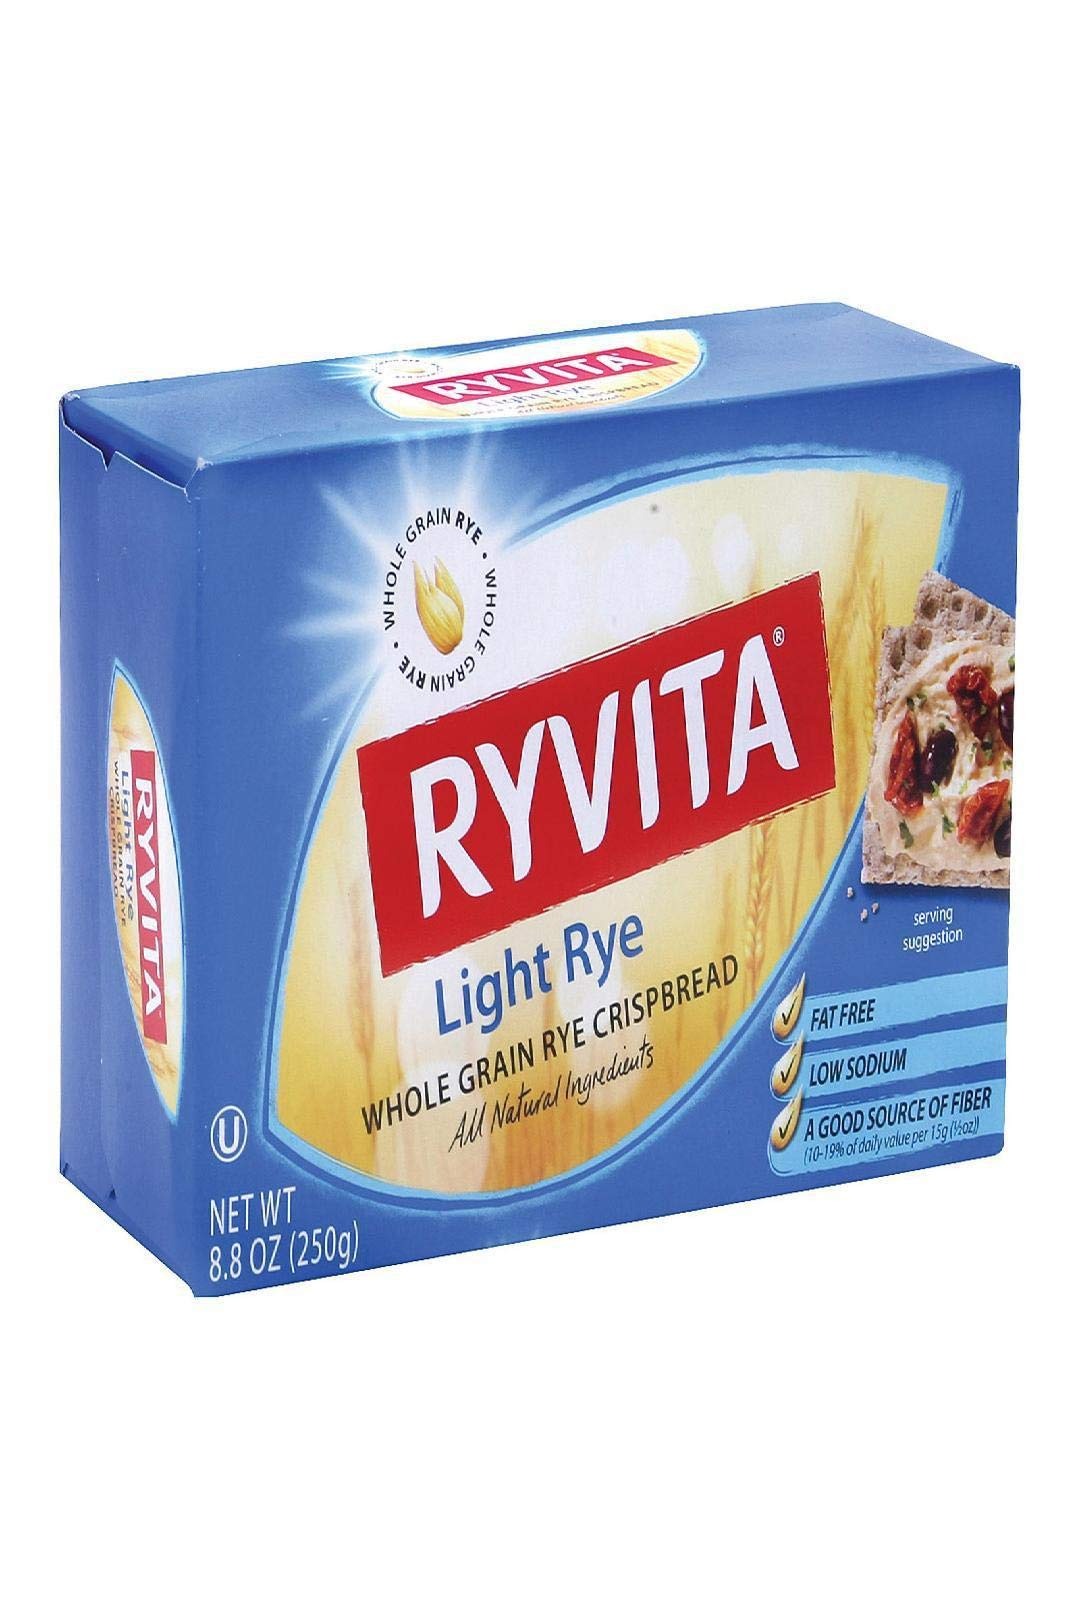
Item Name: Ryvita Tasty Light Rye Crispbread
Product Description: Ryvita Tasty Light Rye Crispbread
Value: 8.8
Unit: Ounce

Price: 34.14